Rosette (cookie)

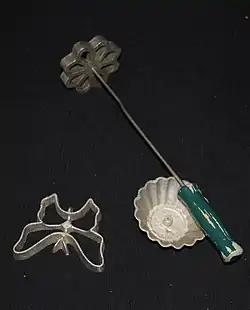
Rosette irons

Rosettes are thin, cookie-like fritters made with iron molds that are found in many cultures. They are crispy and characterized by their lacy pattern.